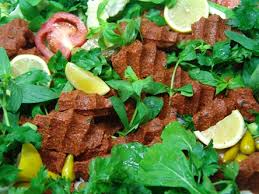
Yemek: cig_kofte